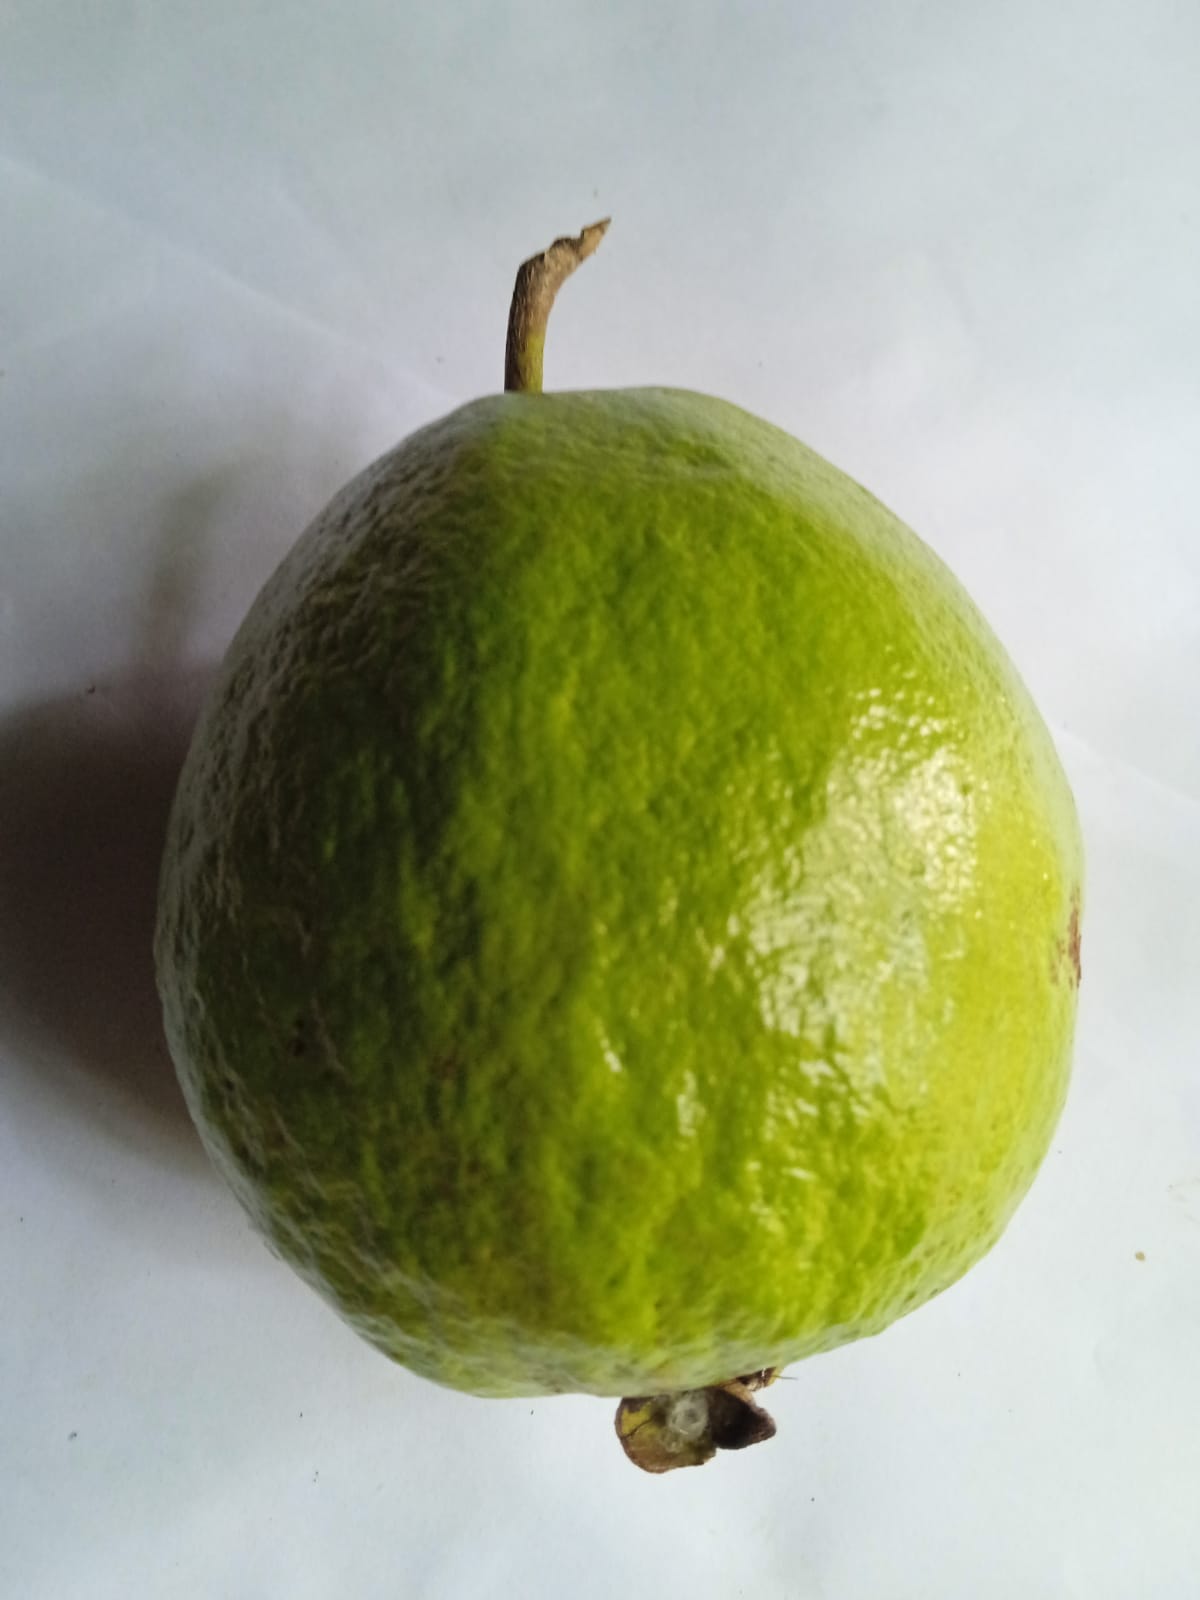
Fruit: guava
Condition: fresh